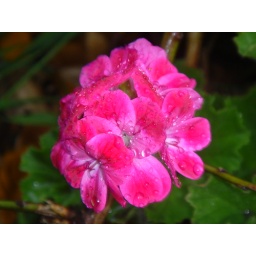
pretty beach flower in the rain